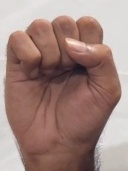
ASL sign: S